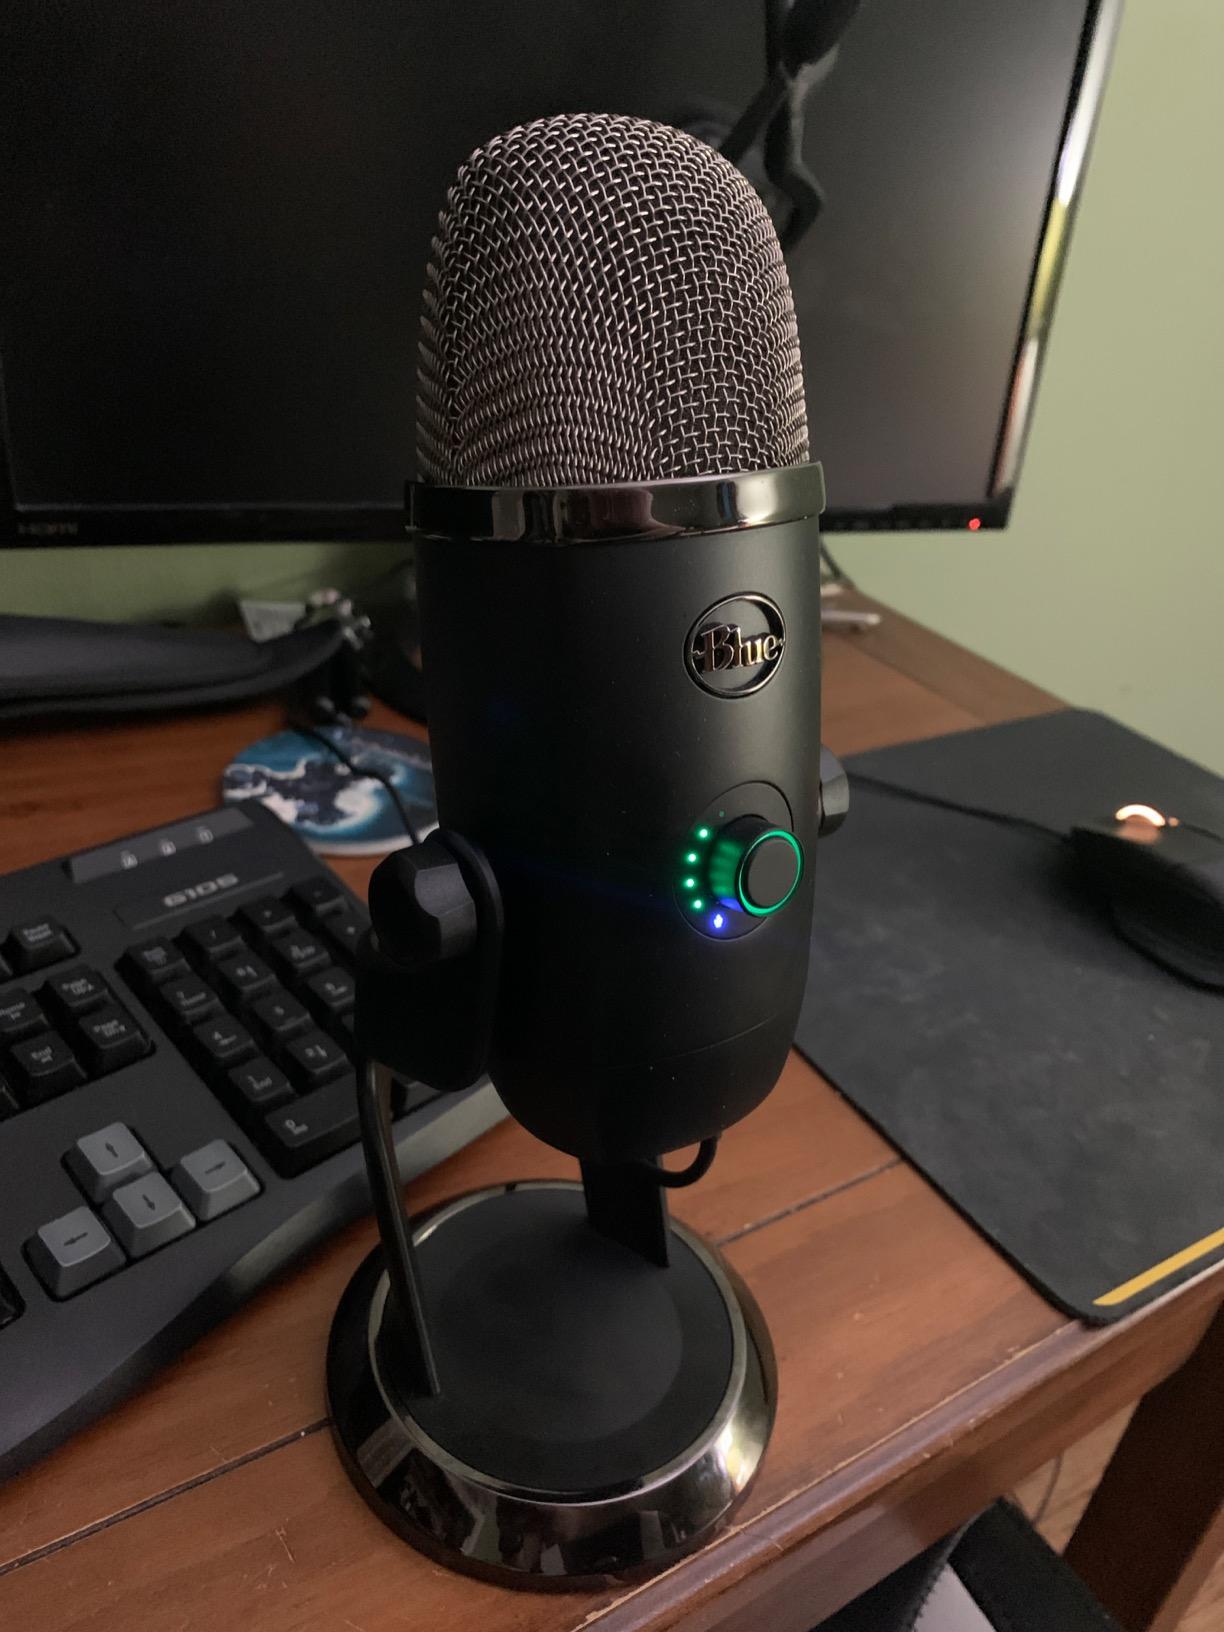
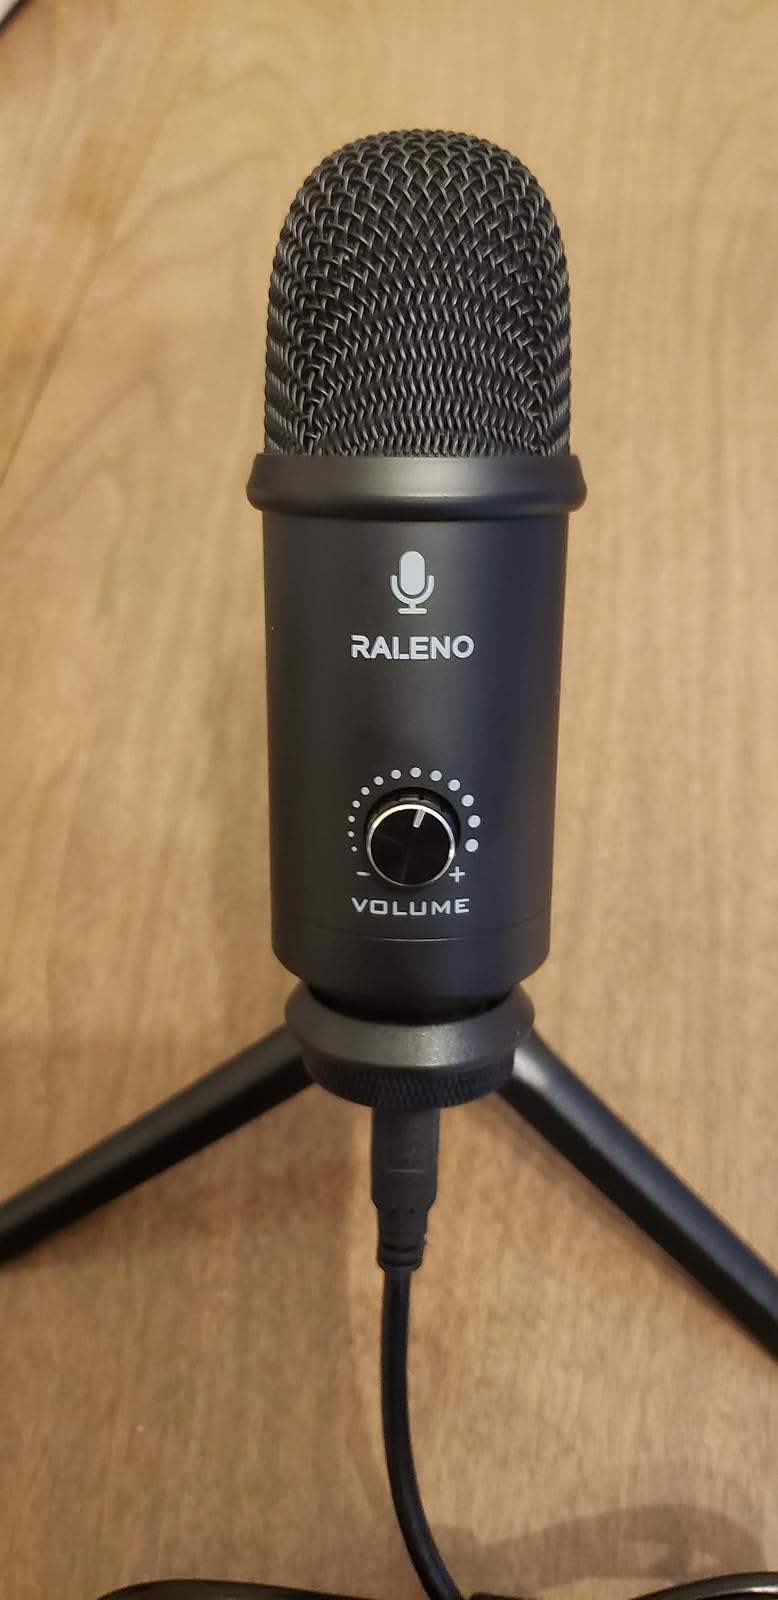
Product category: microphone
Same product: no